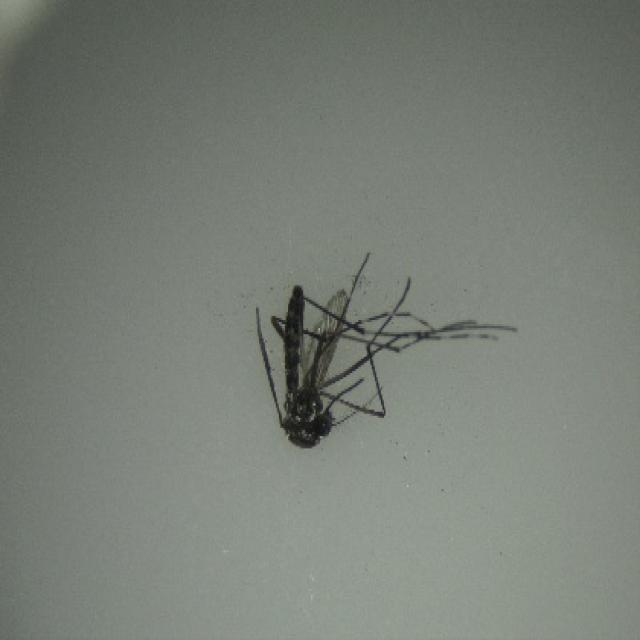
Species: aedes_albopictus